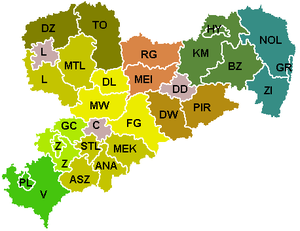
Kreisreform Sachsen 2008 / De nye Kreise
De Sammenlagte Landkreise
Kreisreform Sachsen 2008 træder i kraft 1. august 2008. Reformen er en ændring af delstatens opdeling og administration, med sammenlægninger af landkreise, og overflytning af statslige opgaver til kreise og kommuner. Et forslag om at afskaffe Regeringspræsidiet bliver ikke gennemført, men man ændrer betegnelsen til Landesdirektionen.